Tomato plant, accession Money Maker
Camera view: horizontal (90 deg, fisheye); turntable rotation: 240 degrees
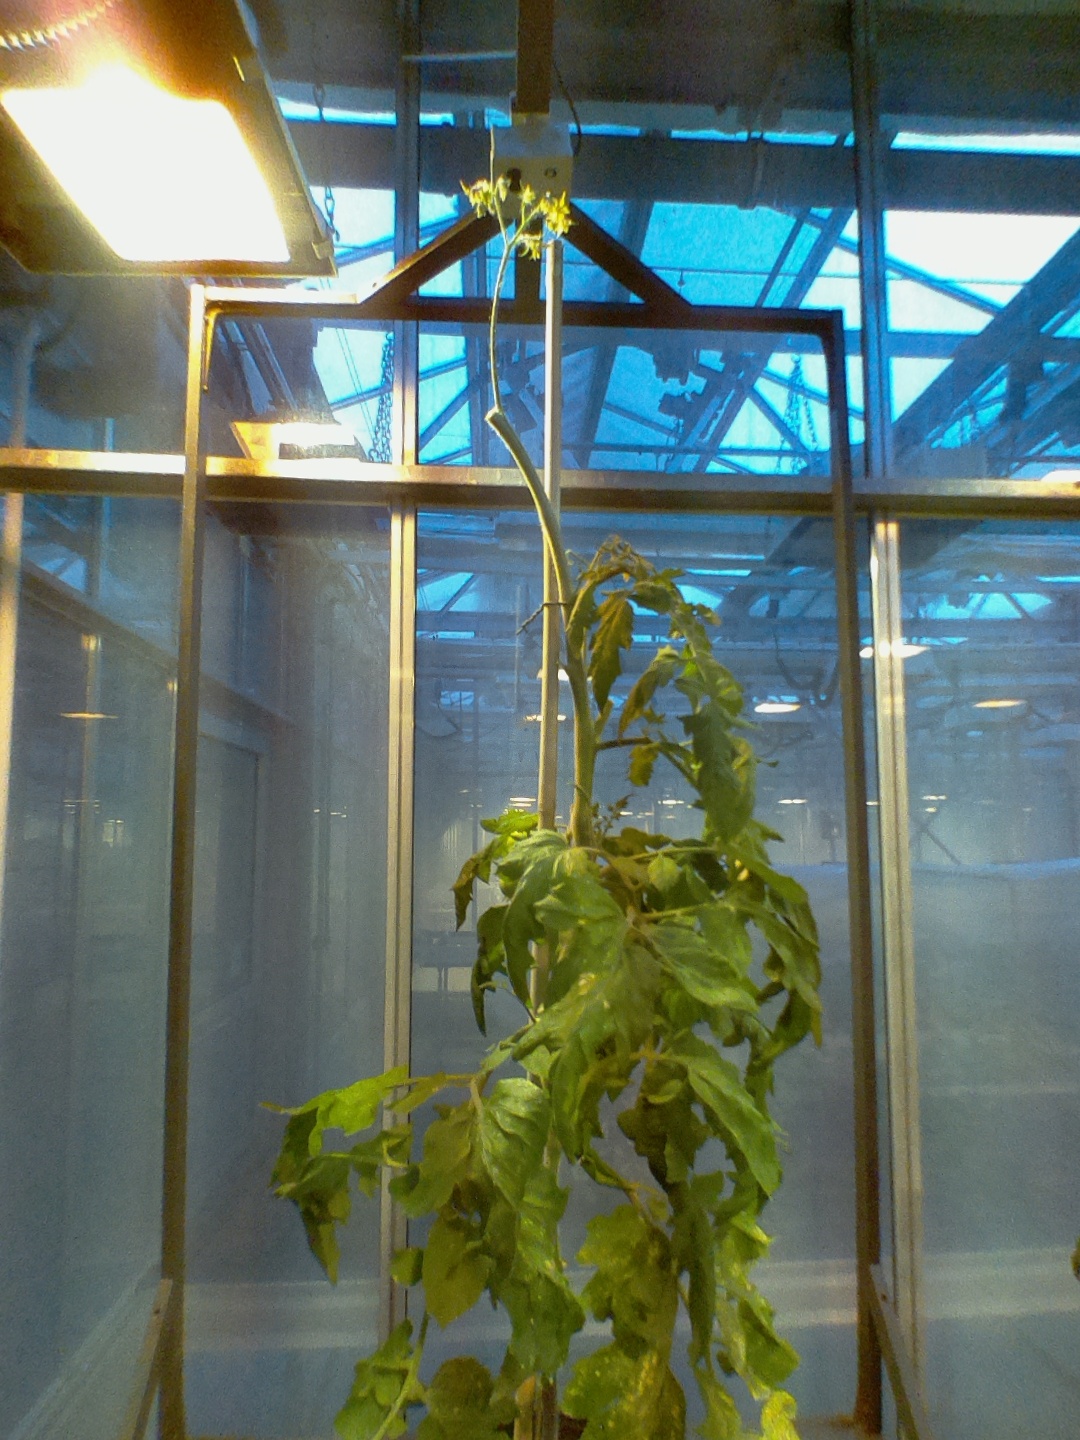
BBCH growth stage 73: 30%-40% of final fruit size